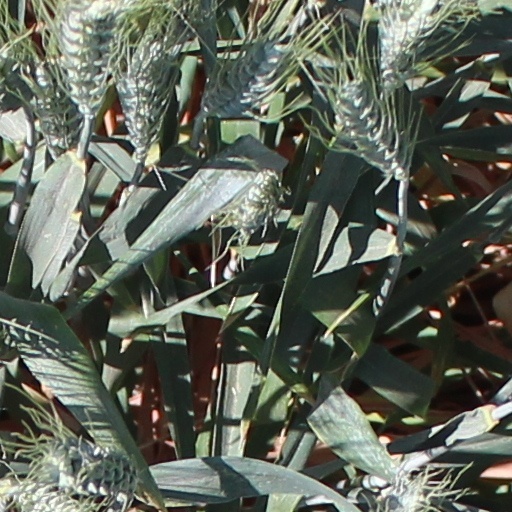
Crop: wheat